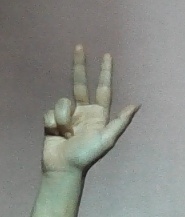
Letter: al